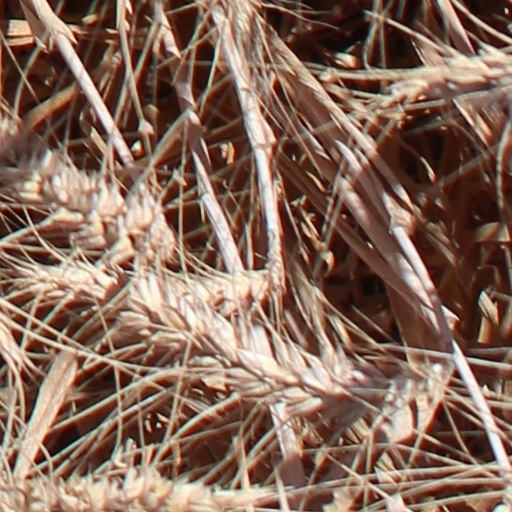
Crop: wheat